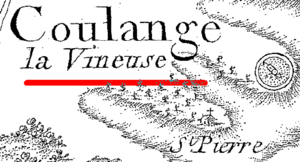
Coulanges-la-Vineuse carte Cassini
Le vin est une boisson alcoolisée obtenue par la fermentation du raisin, fruit de la vigne viticole.